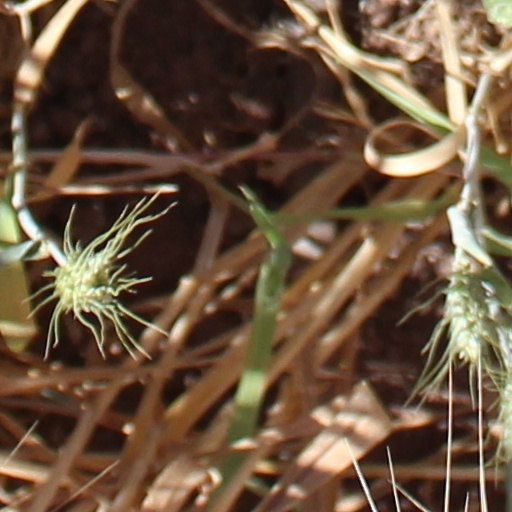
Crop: wheat